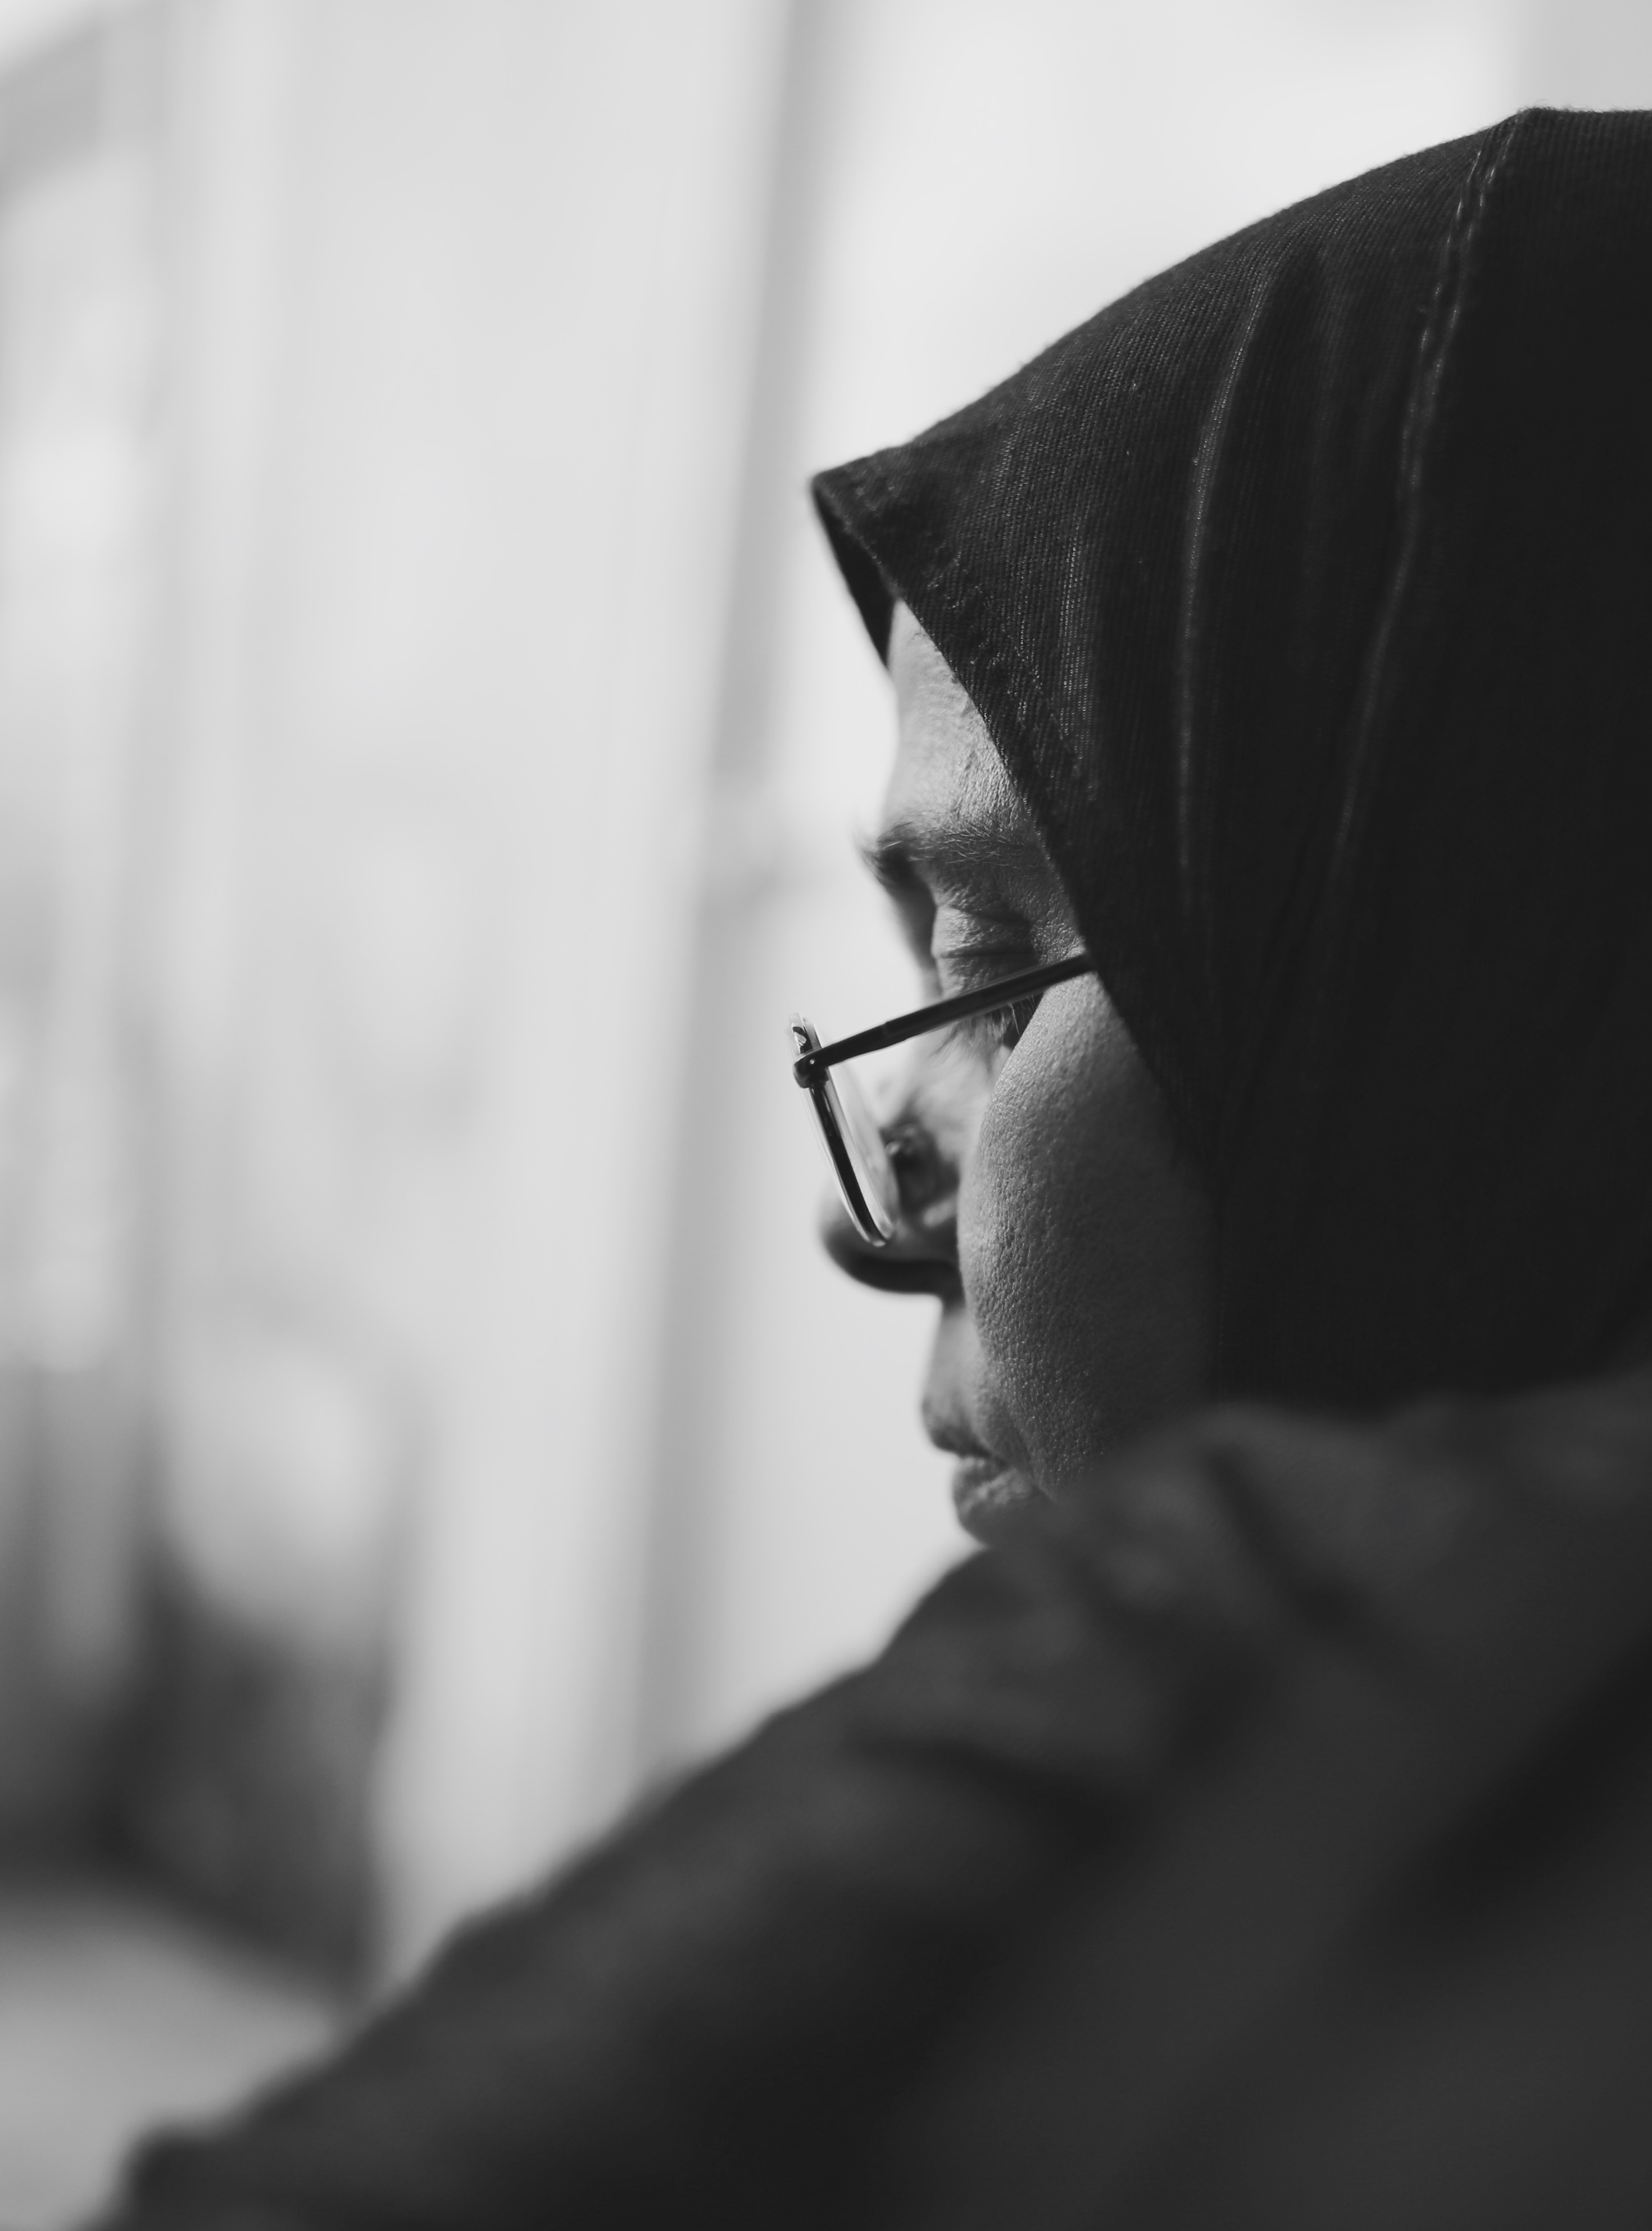
man, person, black and white, white, photography, portrait, color, darkness, black, monochrome, close up, eye, glasses, head, photograph, beauty, monochrome photography, portrait photography, film noir